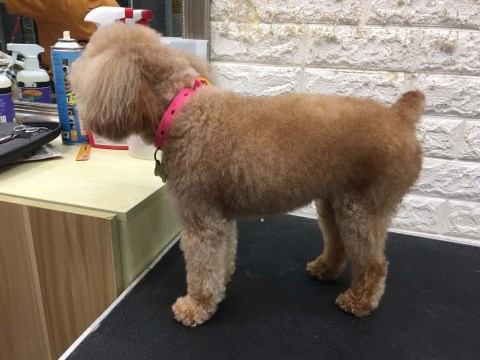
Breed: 2925-n000114-toy_poodle